Milarepa

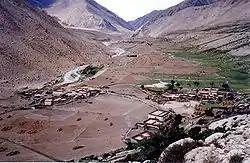
Overlooking Pelgyeling Gompa at Milarepa's Cave, Tibet.

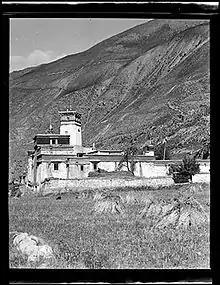
The nine story tower that Milarepa single-handedly built, Sekhar Gutok, Lhodrag, Tibet.

Milarepa's life-story is famous in Tibetan culture, and retold many times. The best-known biography, "The Life of Milarepa", written by Tsangnyön Heruka (1452–1507) in the fifteenth century and drawing from older biographies, is still very popular. Most of the present-day stories on Milarepa come from this single source, with oral lineage predominating as well as relics including his bearskin coat. While "very little [is known] about him as a historical person at all," Milarepa is venerated by all Tibetan schools "as an exemplar of religious dedication and mastery." His life story established the lineage of the Kagyu sect and its key figures.